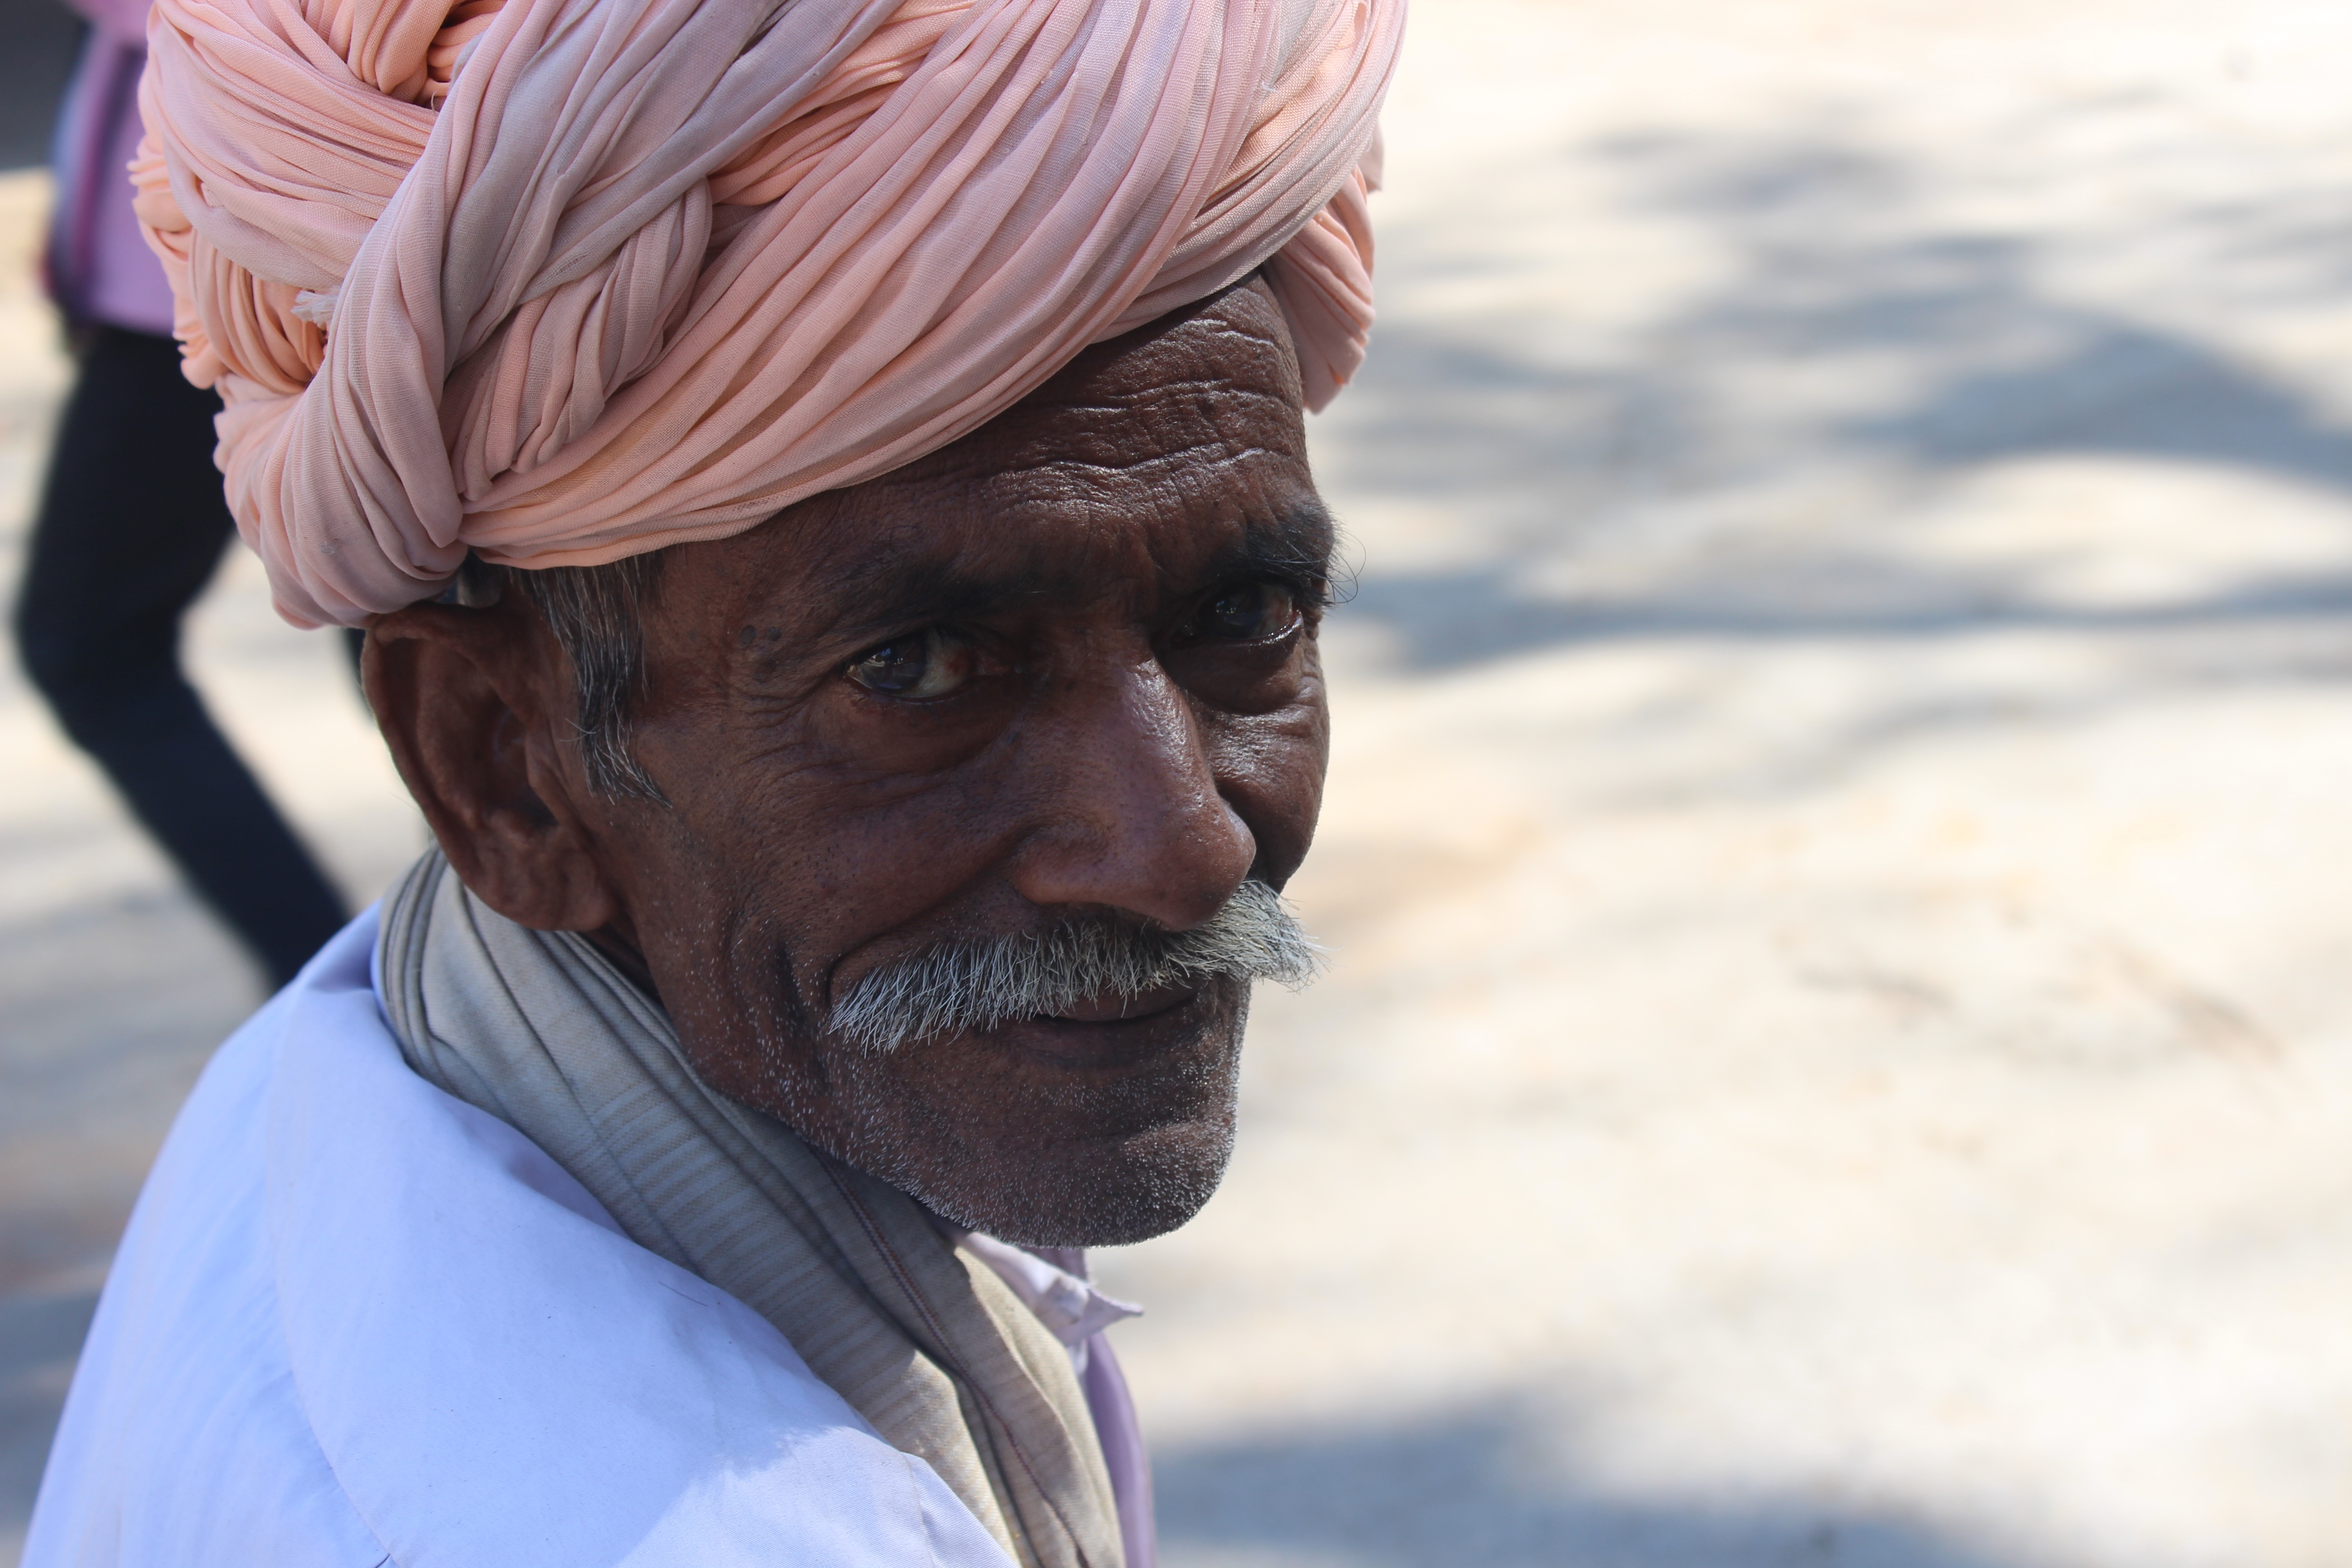
man, person, people, hair, male, portrait, facial expression, hairstyle, smile, old man, turban, head, culture, india, folk, rajasthan, dhoti